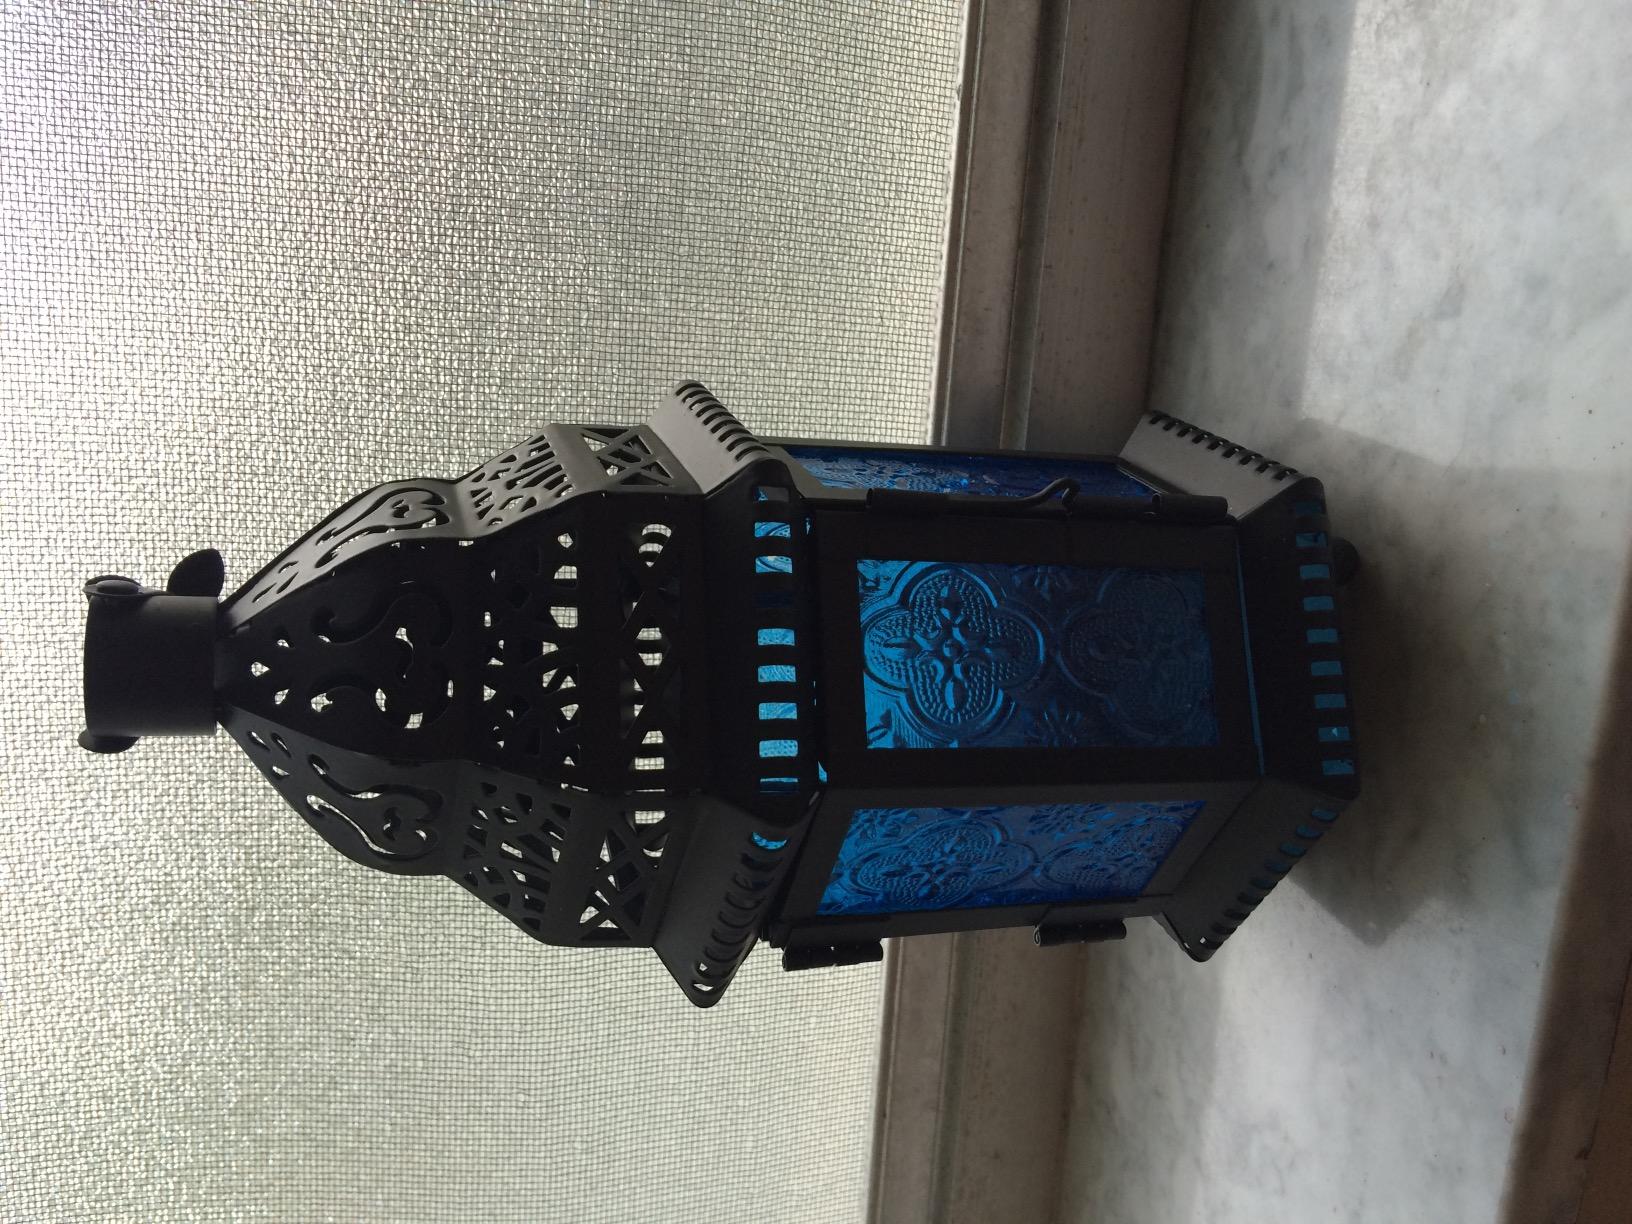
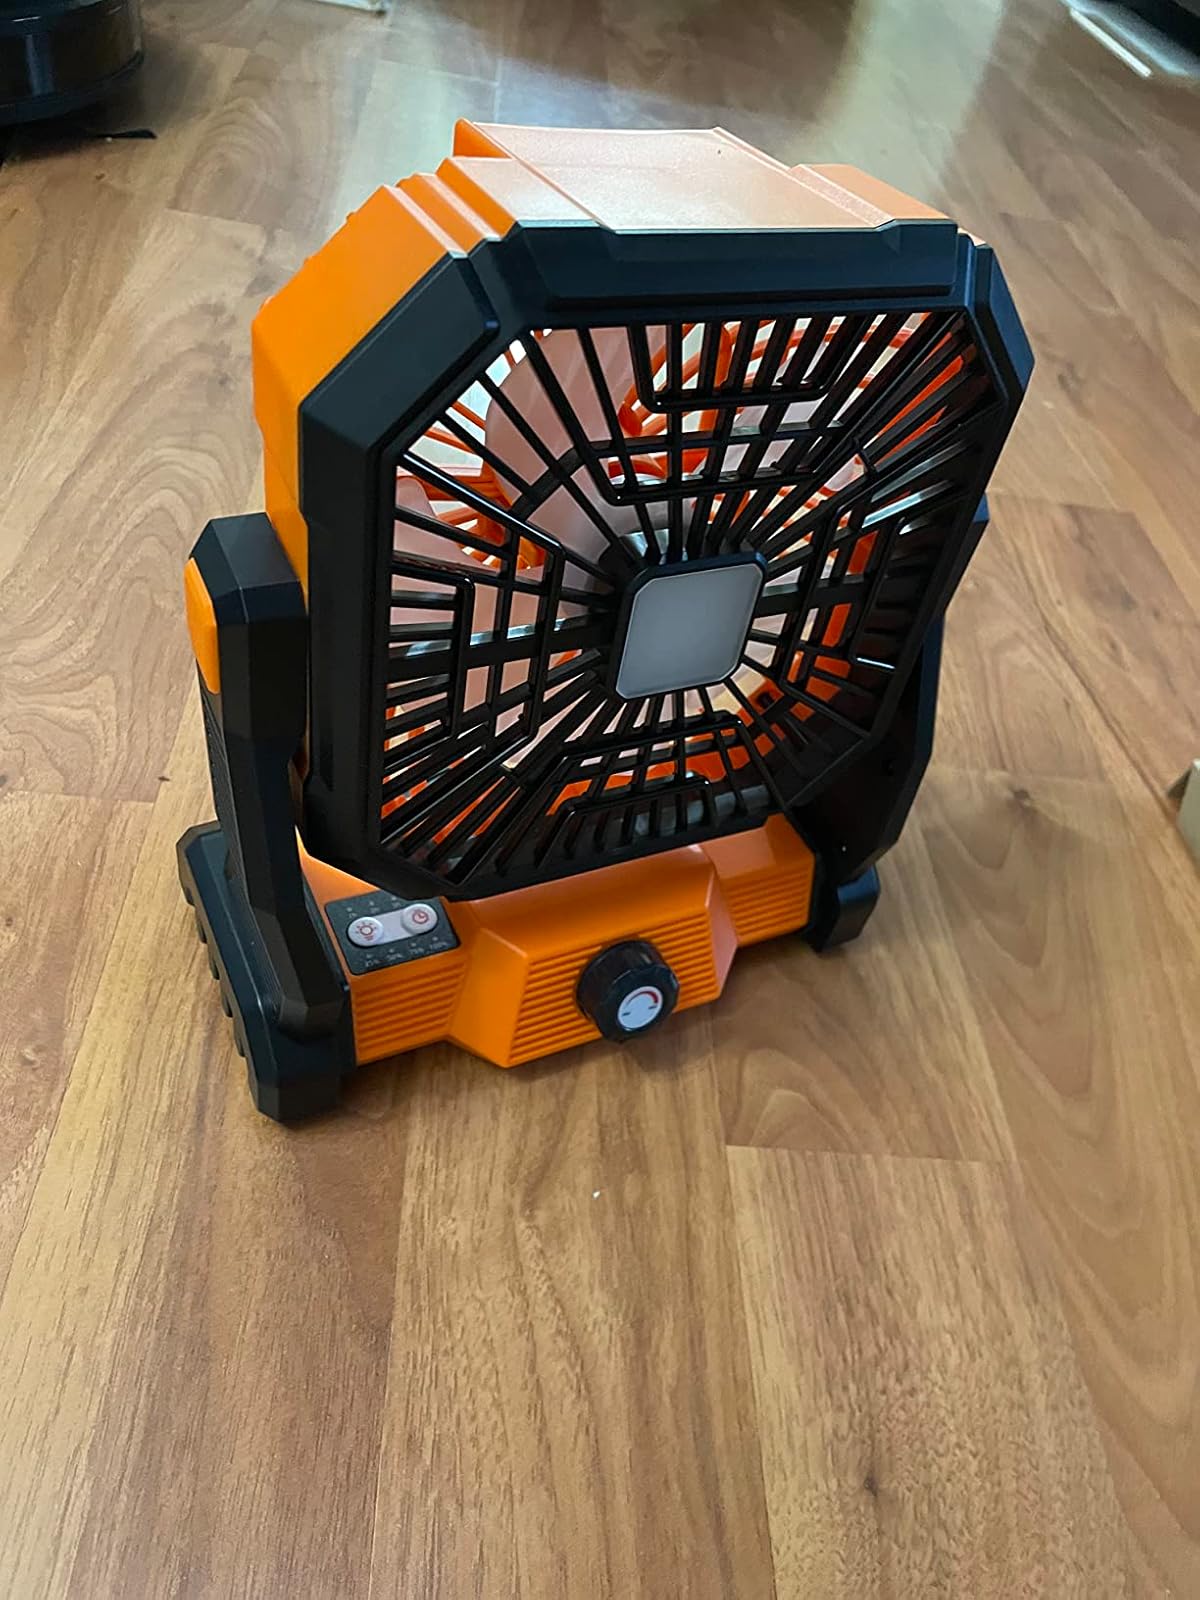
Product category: lantern
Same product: no